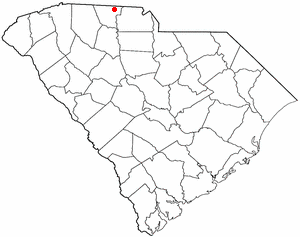
Blacksburg est une ville du comté de Cherokee en Caroline du Sud.